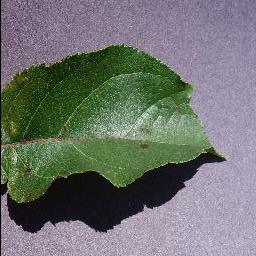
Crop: apple
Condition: scab